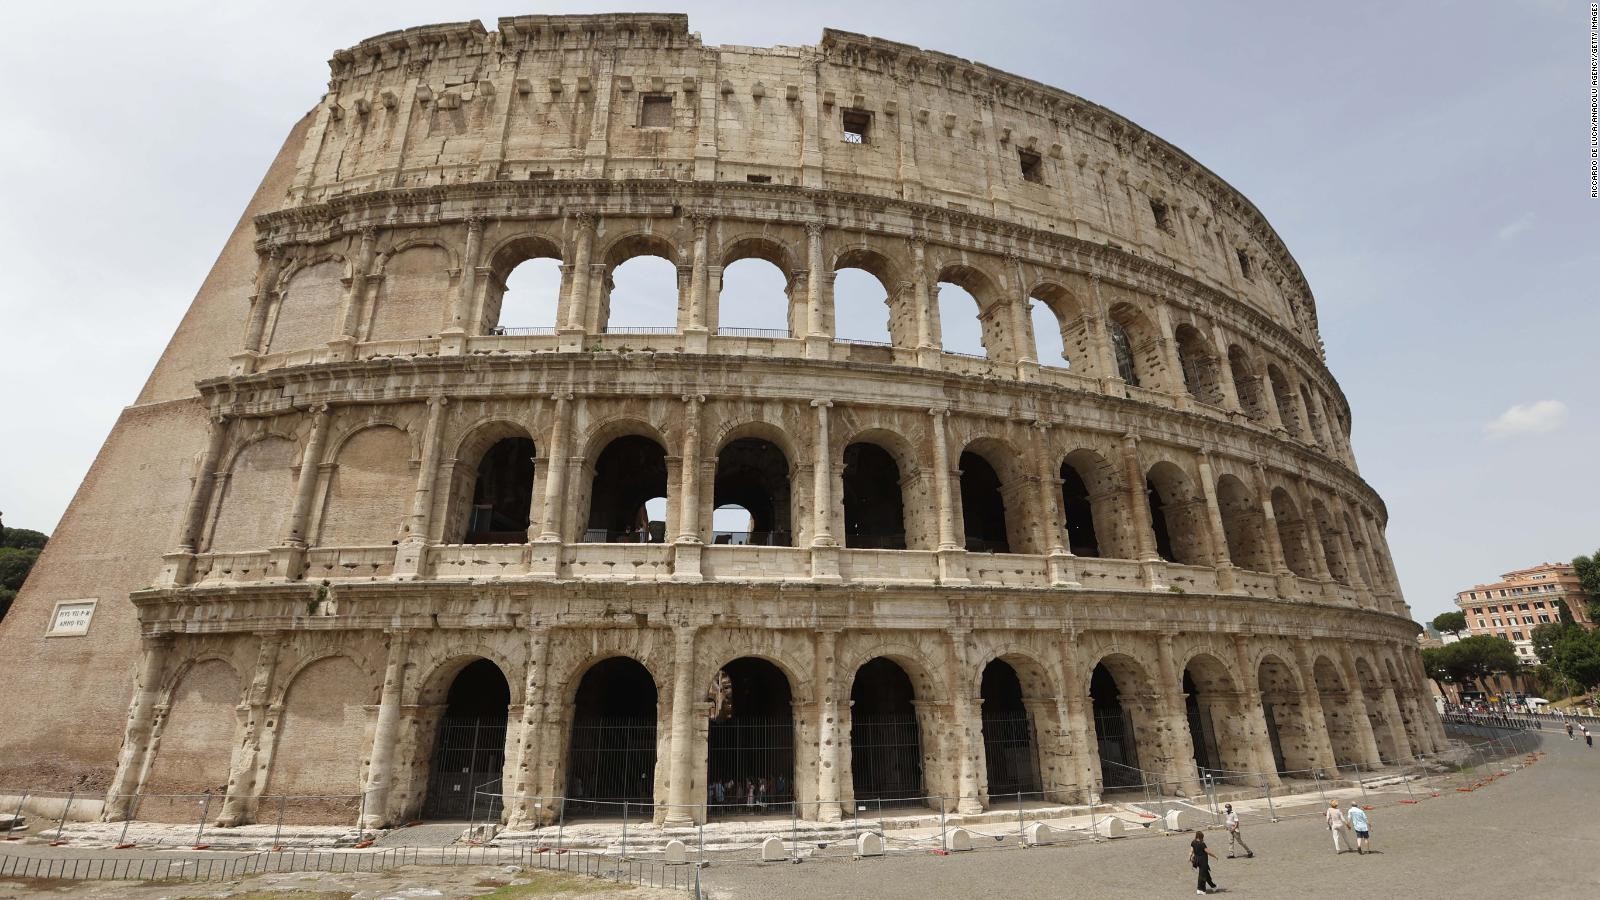
Landmark: Roman Colosseum